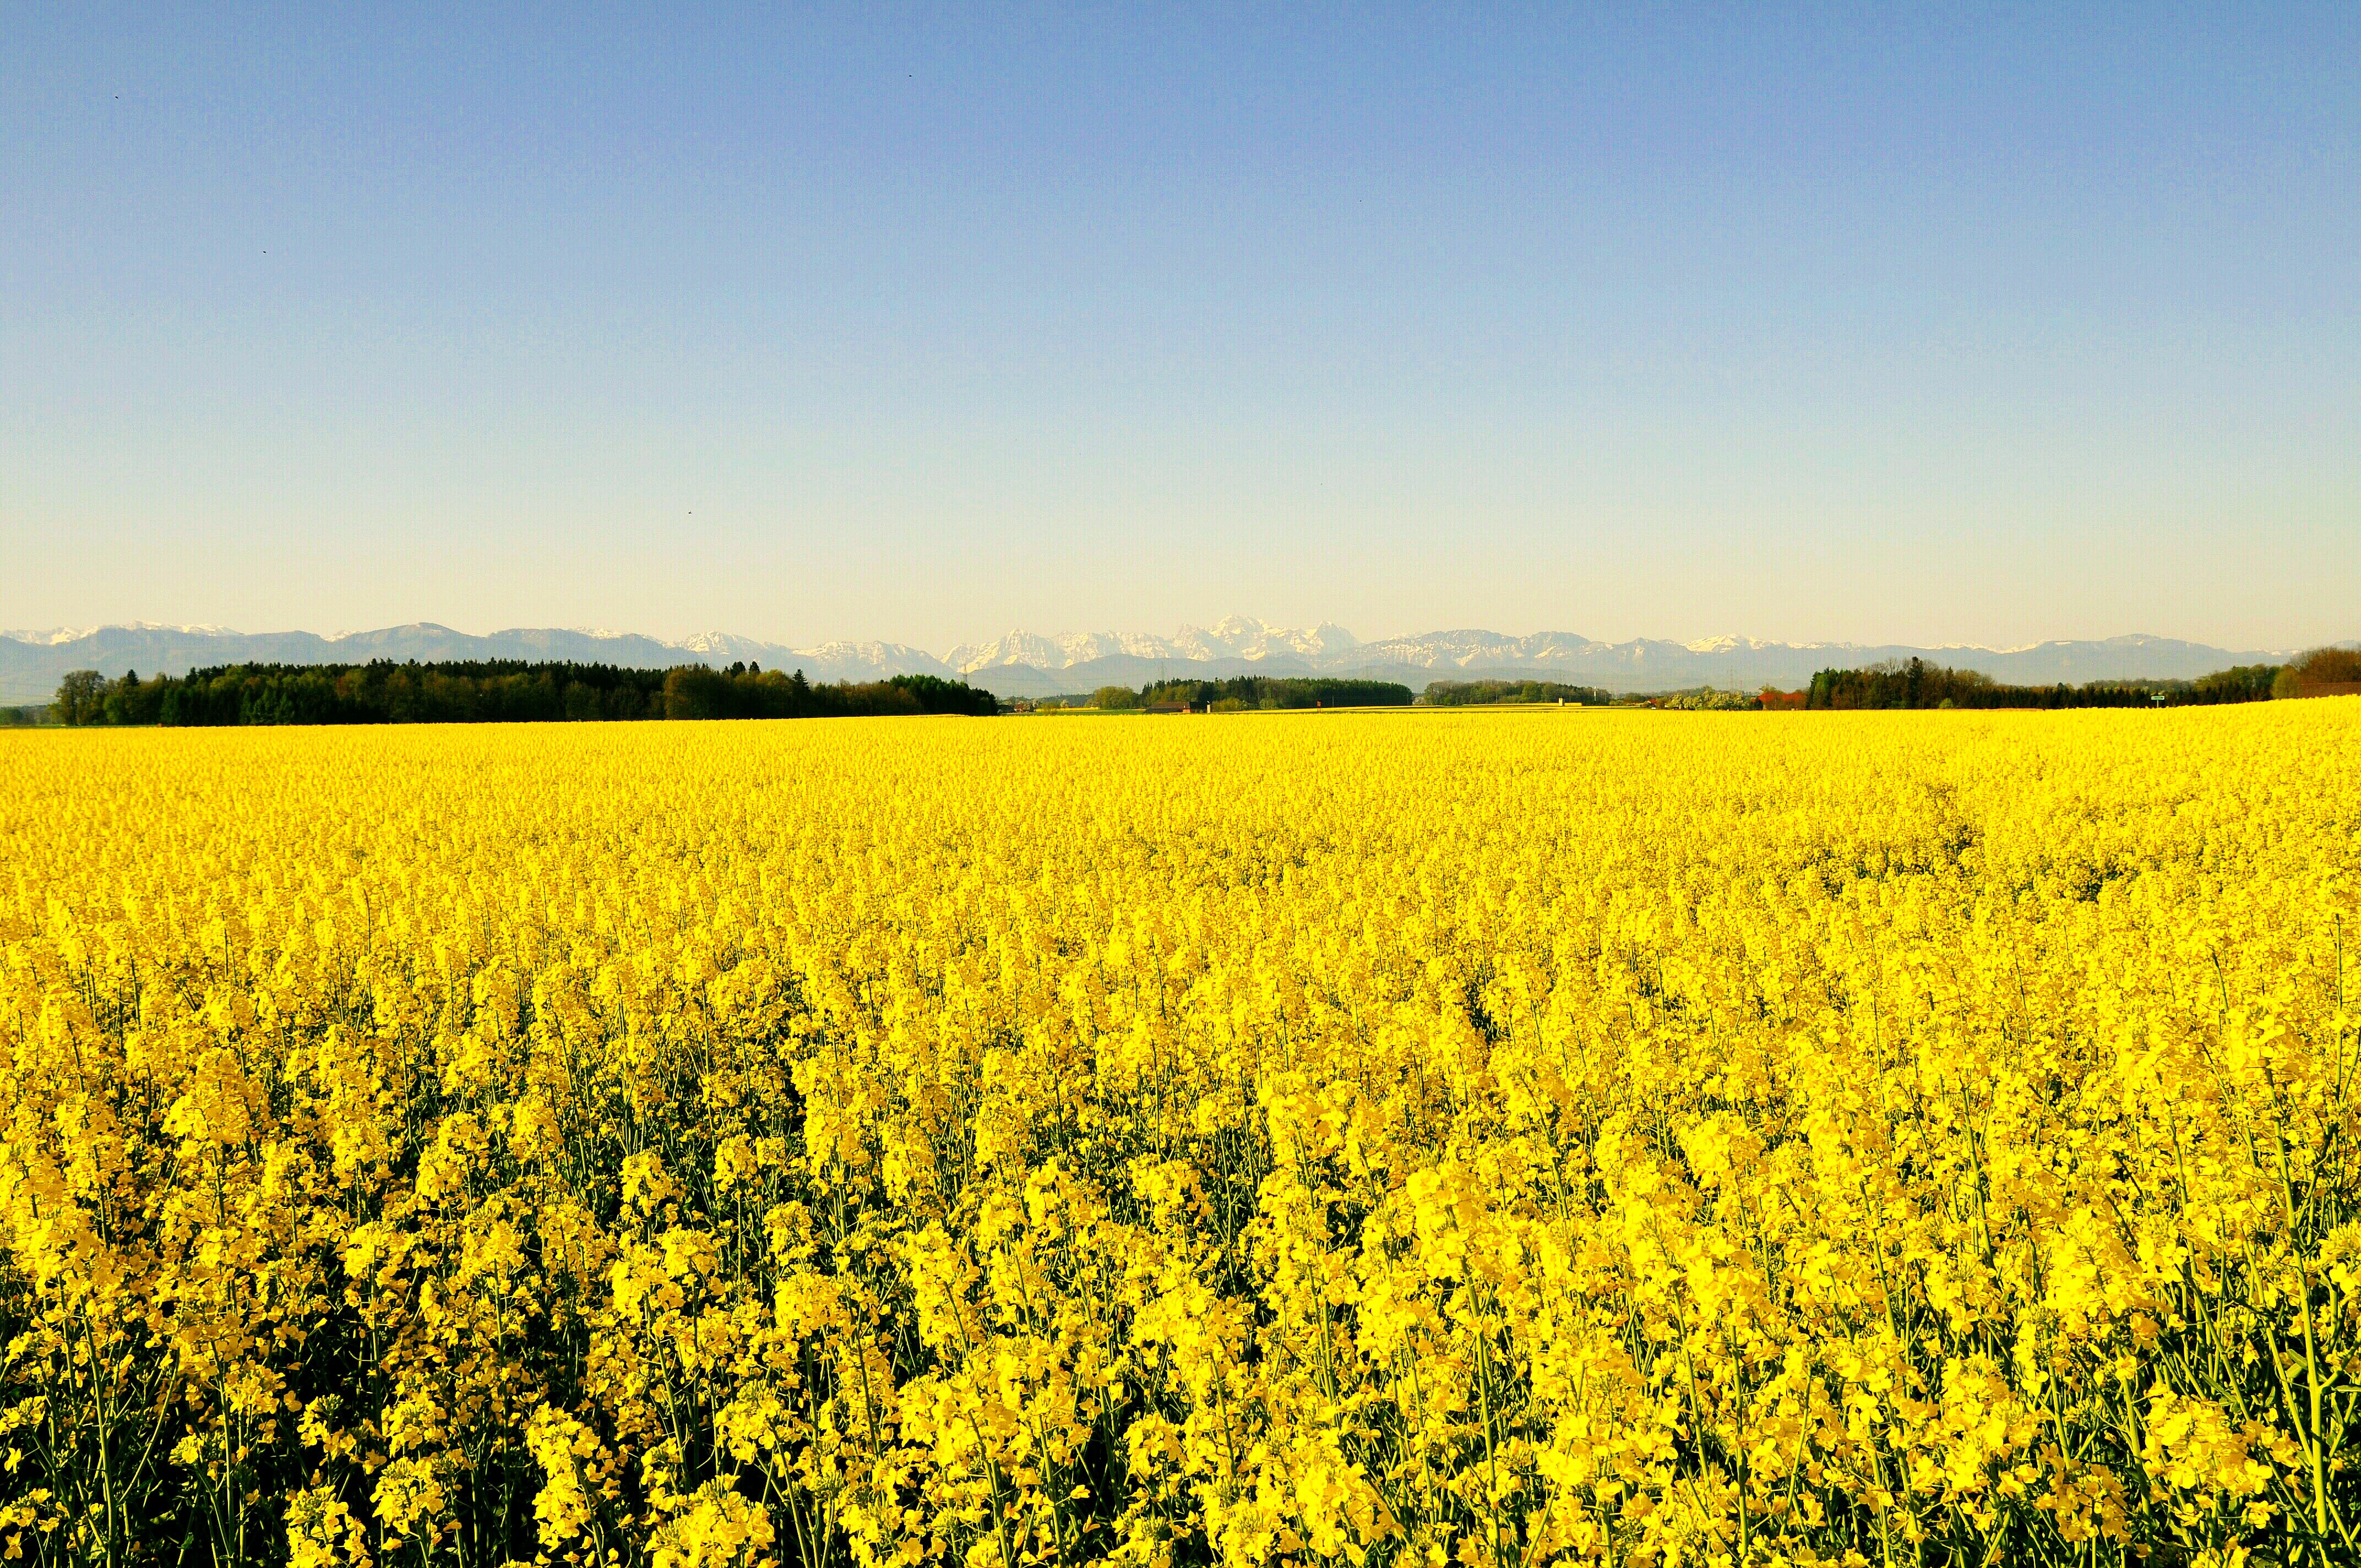
nature, plant, field, meadow, prairie, flower, food, spring, produce, vegetable, crop, yellow, agriculture, plain, rapeseed, grassland, bright, canola, brassica, rape blossom, flowering plant, blooming rape field, grass family, land plant, mustard plant, mustard and cabbage family, brassica rapa